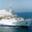
Label: ship